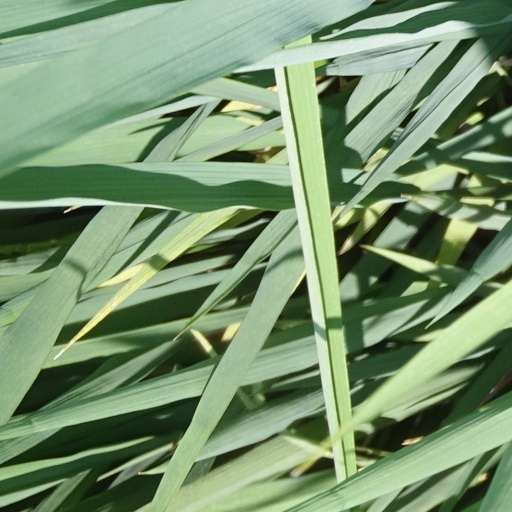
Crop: rice